High Speed 2

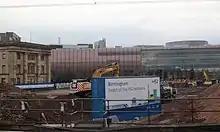
Work underway on clearing the site at Birmingham Curzon Street in January 2020

Birmingham Curzon Street will be the terminal station at the end of a branch that connects to the HS2 spine via a junction at Coleshill. A station of the same name existed on the Curzon Street site between 1838 and 1966; the surviving Grade I listed station building will be retained and renovated.